Arthashastra

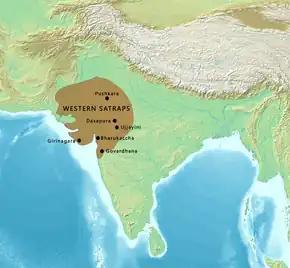
Approximate territory of the Western Satraps (35–415) circa 350 CE.

Based on the misidentification with Chanakya, scholars state that the Arthashastra was influential in Asian history. According to Boesche, writing in 2003, its ideas helped create one of the largest empires in South Asia, stretching (possibly) from the Hindu kush to Bengal on the other side of the Indian subcontinent, with its capital Pataliputra twice as large as Rome under Emperor Marcus Aurelius.